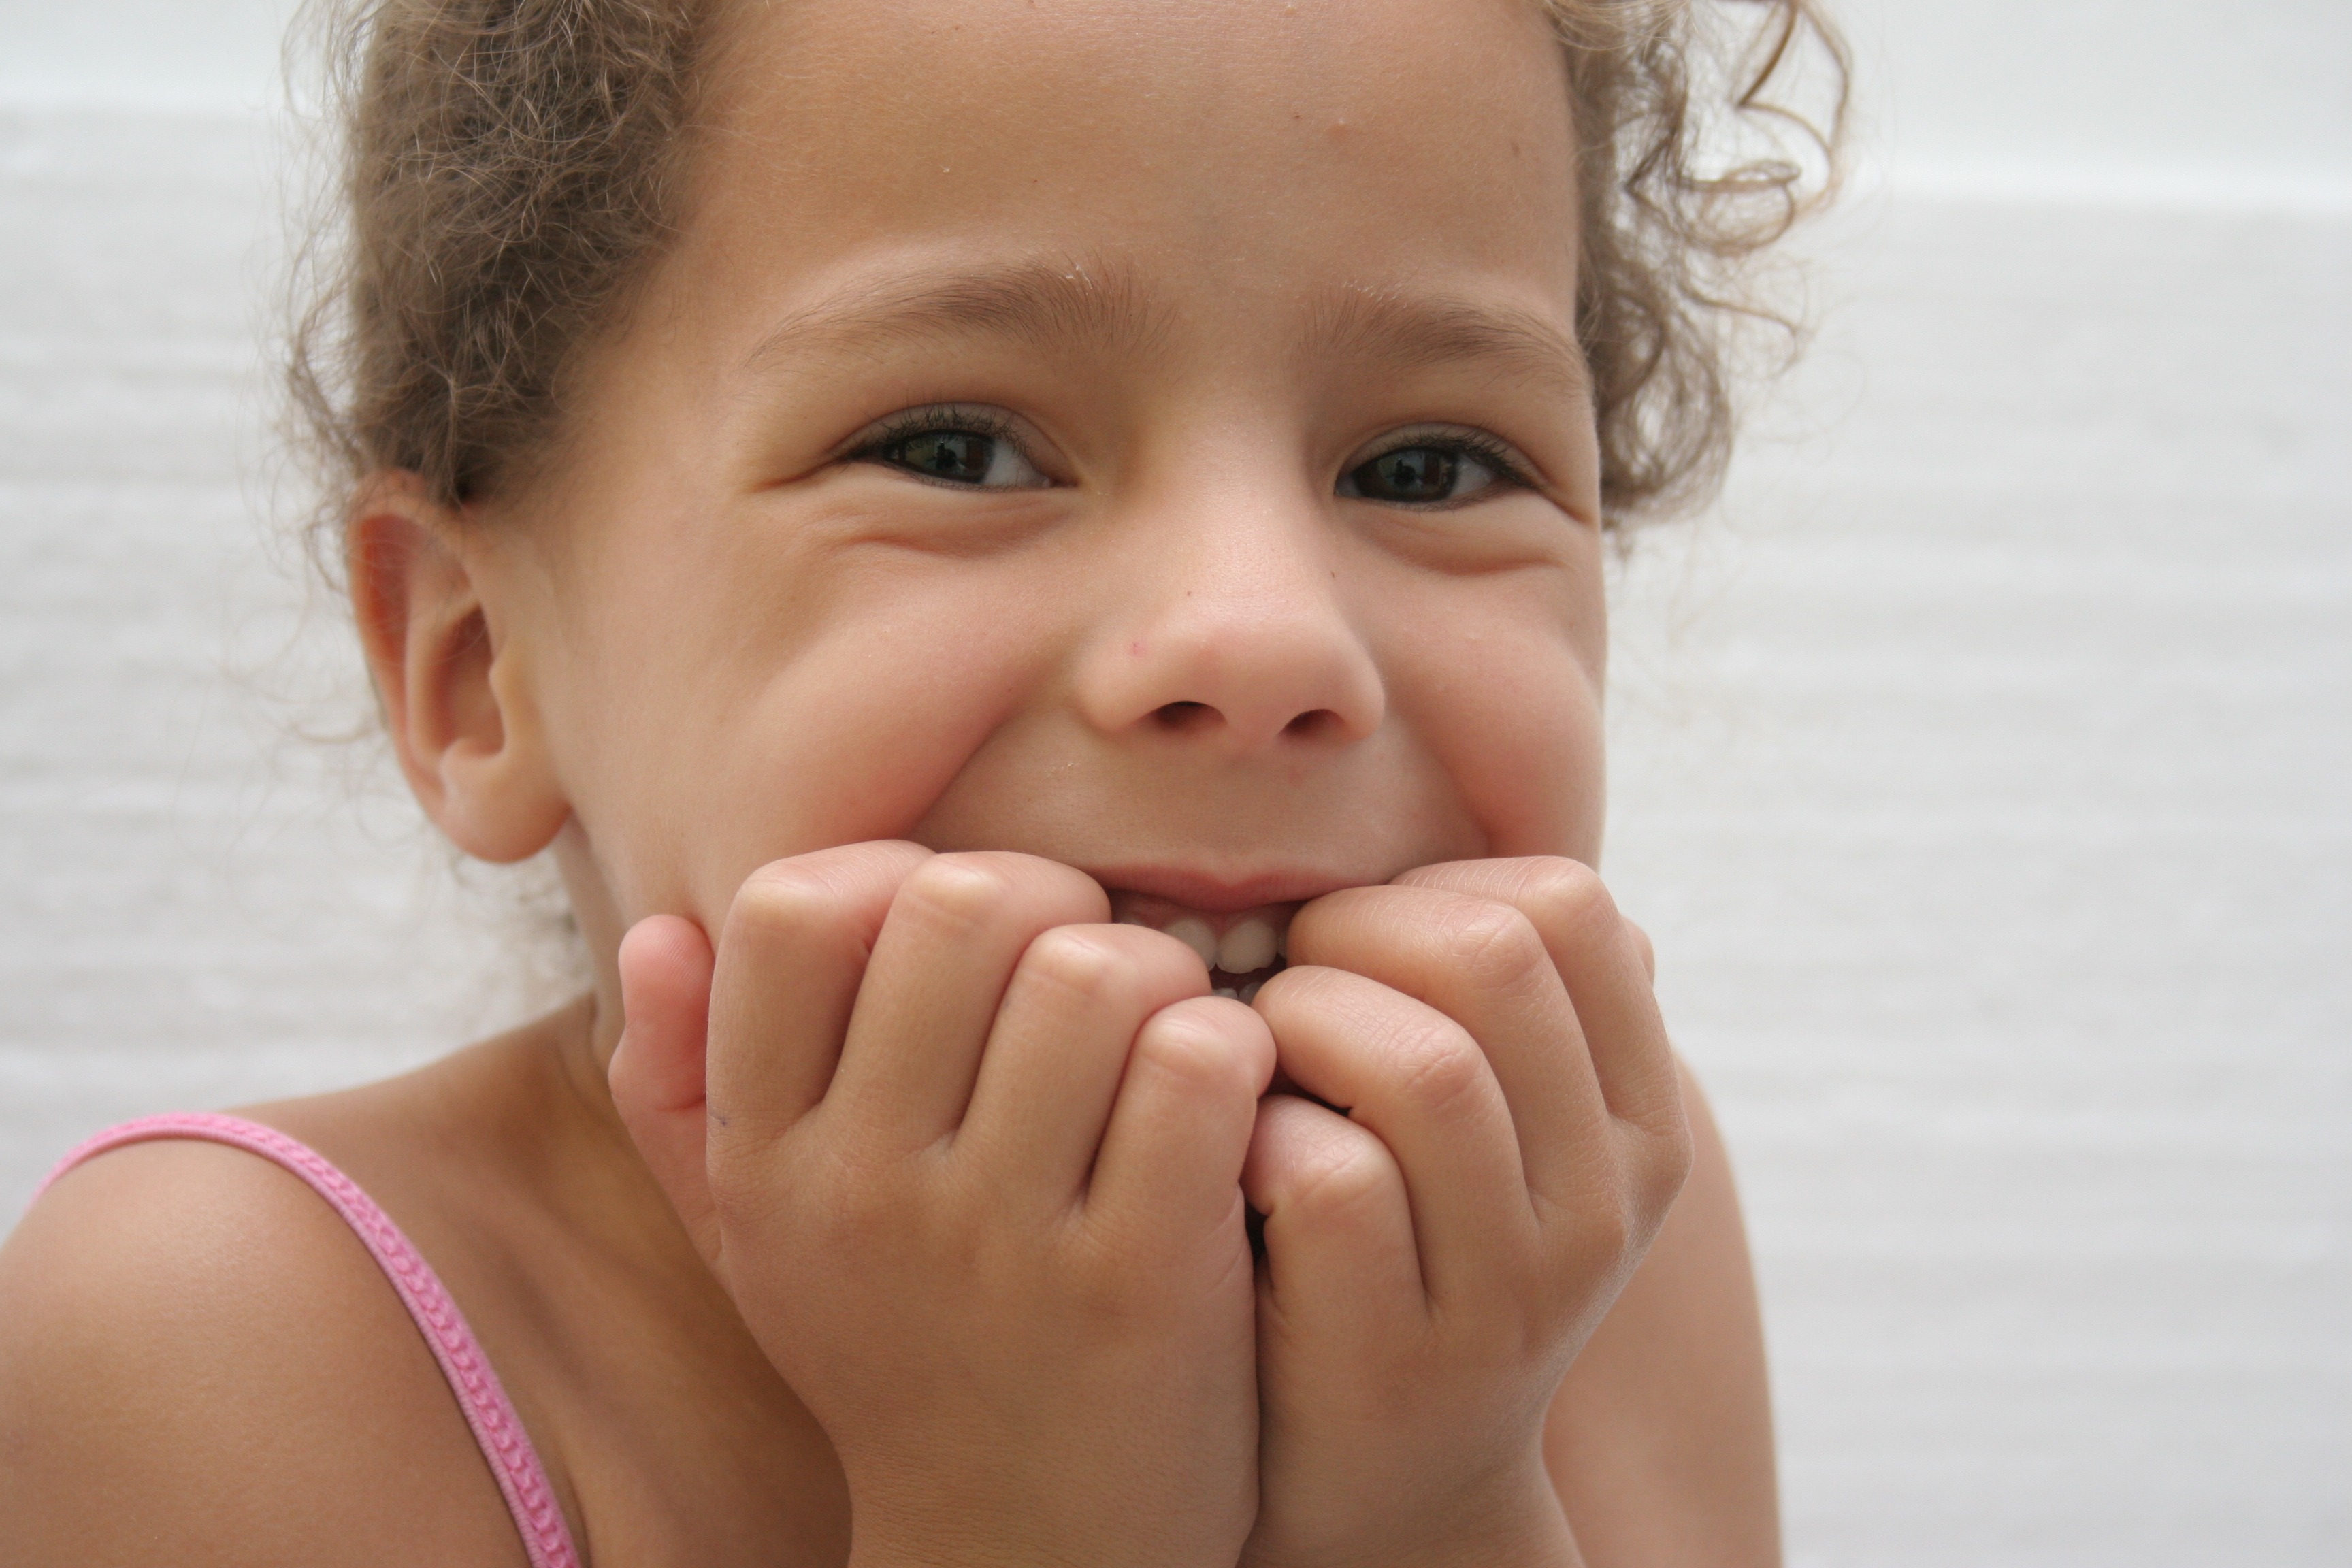
hand, person, girl, hair, leg, portrait, finger, natural, child, facial expression, lip, hairstyle, smile, mouth, close up, human body, face, eating, nose, girls, children, infant, toddler, eye, head, skin, beauty, beautiful, organ, laughter, tooth, sweetness, emotion, ready, portrait photography